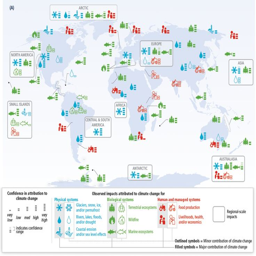
this map shows how the world has been hurt by climate change so far